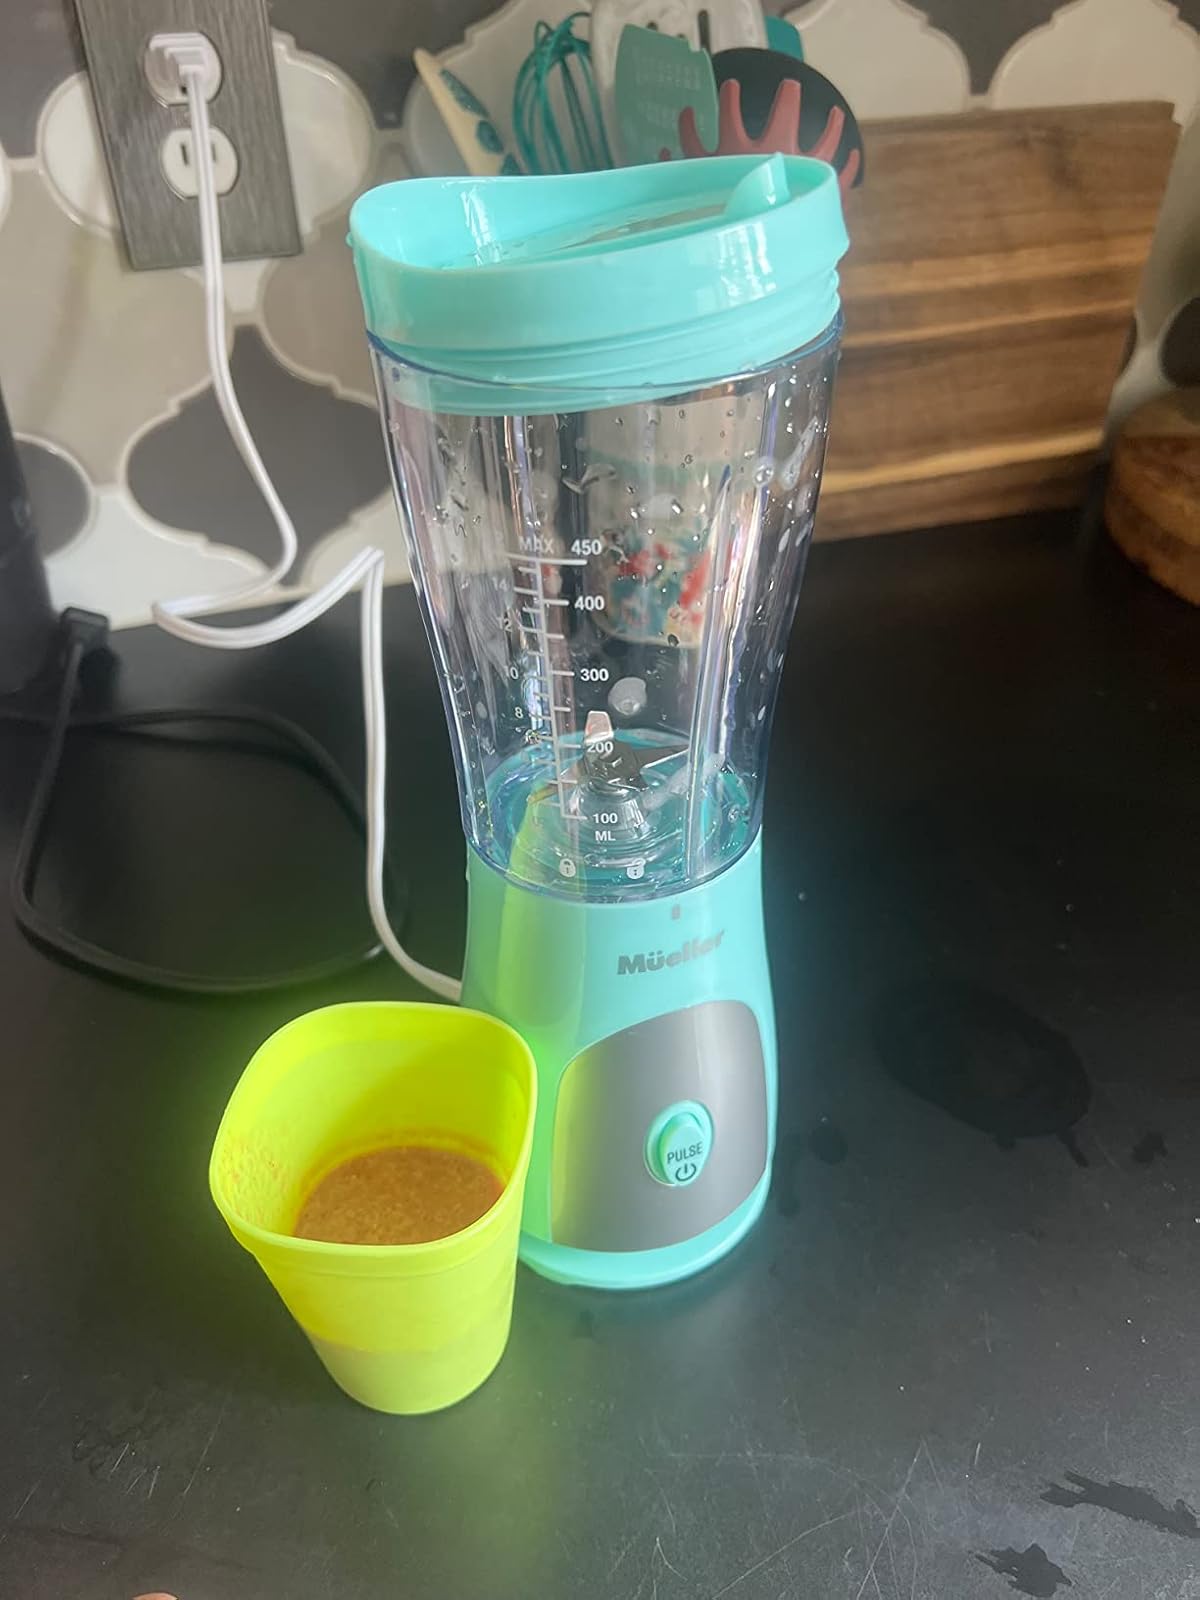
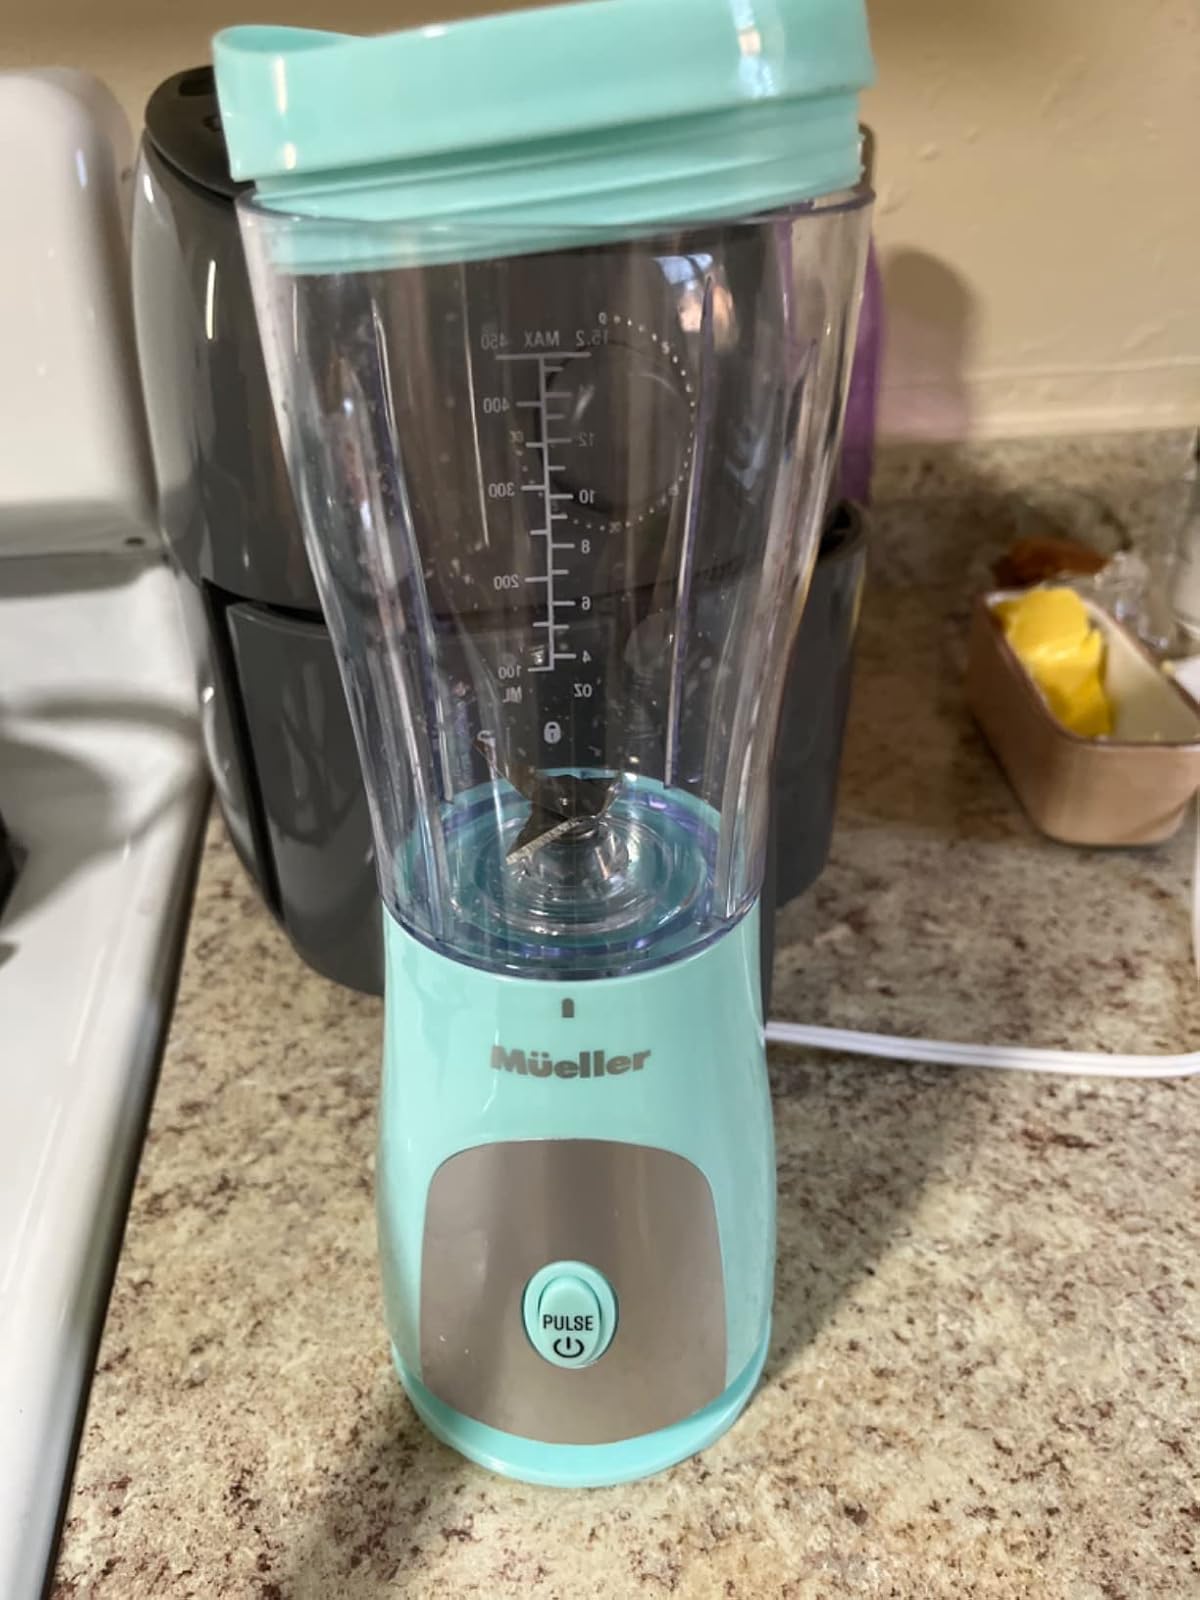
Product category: items_blender
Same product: yes